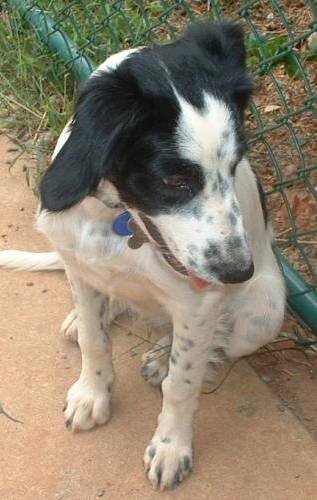
Label: dog